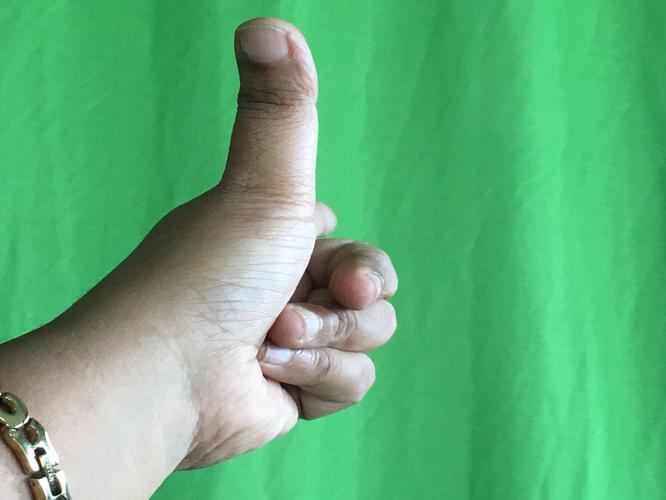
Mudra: Chandrakala
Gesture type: single_hand